Yeast in winemaking

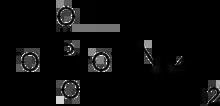
Diammonium phosphate (or DAP) is a common additive that provides two necessary nutrients for yeast to have a healthy and sustained fermentationnitrogen and phosphate.

In order to successfully complete a fermentation with minimum to no negative attributes being added to the wine, yeast needs to have the full assortment of its nutritional needs met. These include not only an available energy source (carbon in the form of sugars such as glucose) and yeast assimilable nitrogen (ammonia and amino acids or YAN) but also minerals (such as magnesium) and vitamins (such as thiamin and riboflavin) that serve as important growth and survival factors. Among the other nutritional needs of wine yeast: